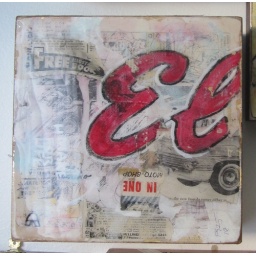
sold mixed media, on wooden cigar box top, sealed in resin